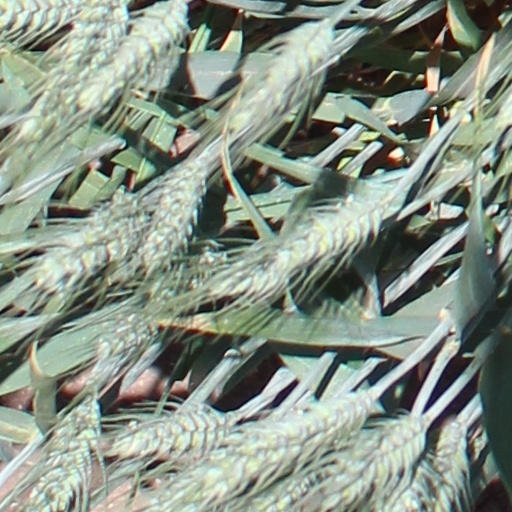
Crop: wheat